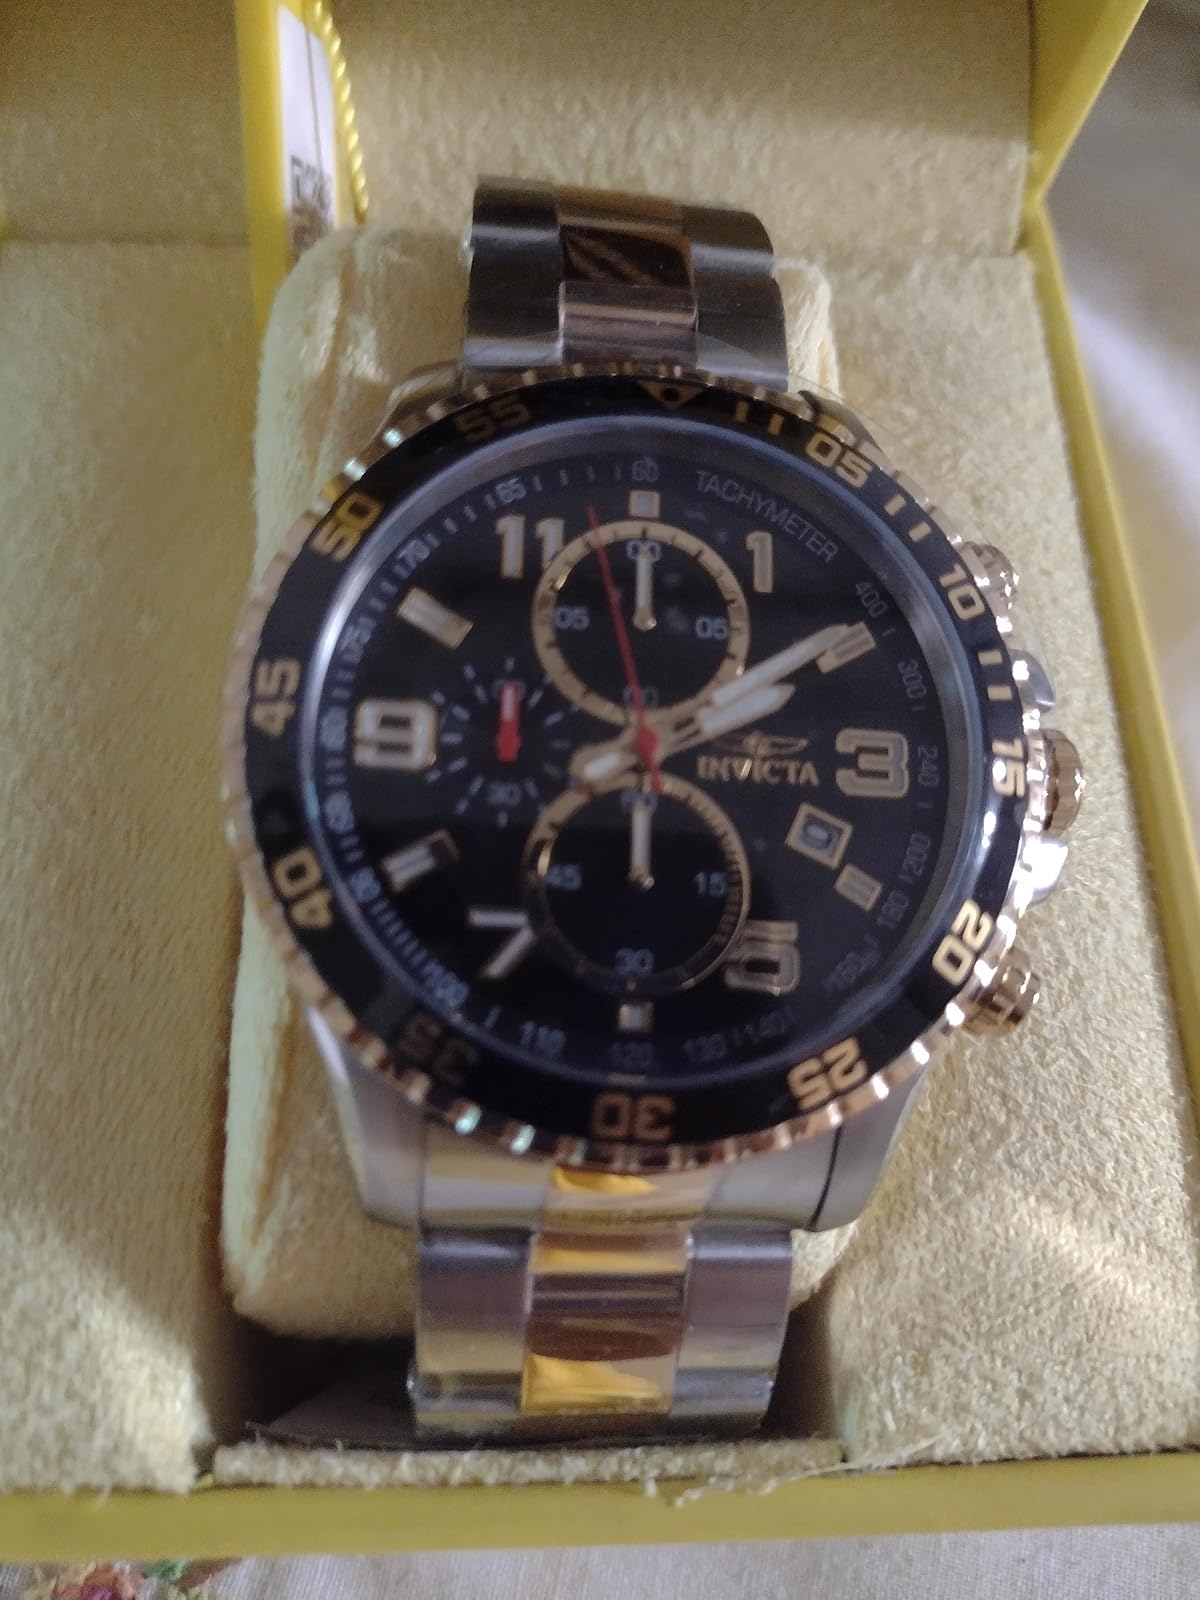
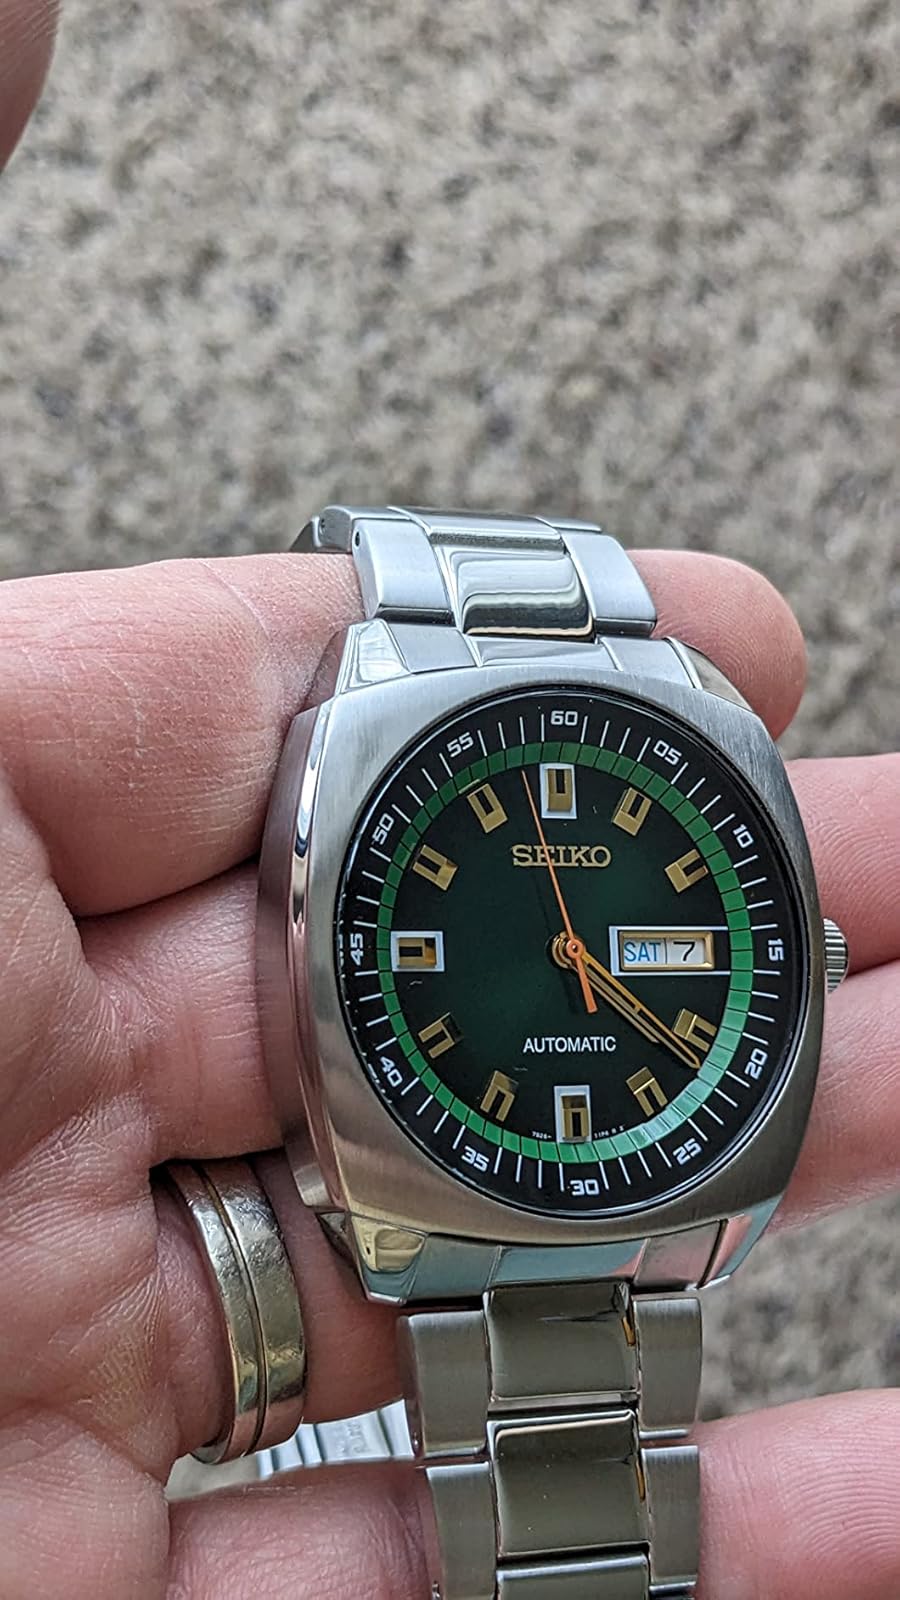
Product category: accessories_watch
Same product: no